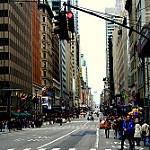
Label: street